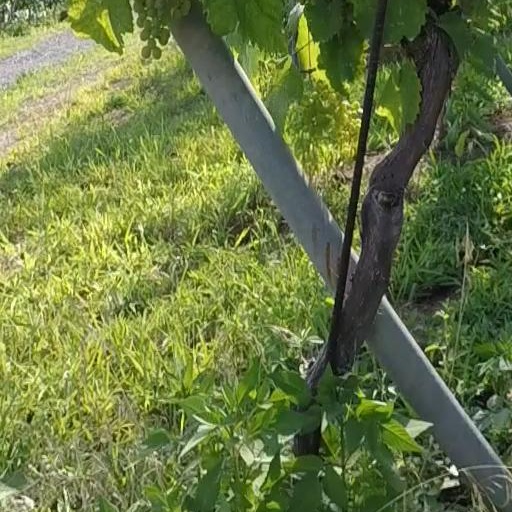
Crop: grape